Describe the emotion expressed in this image:  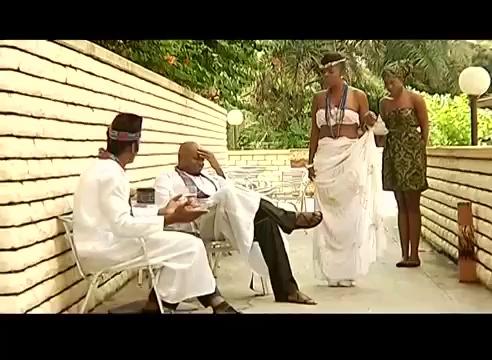
This person displays Fear, valence and arousal with high intensity.